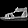
Label: Sandal